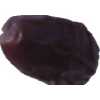
Label: dates